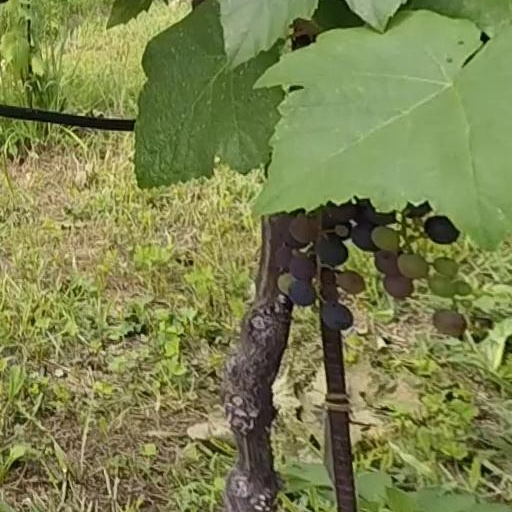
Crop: grape